Liberians United for Reconciliation and Democracy

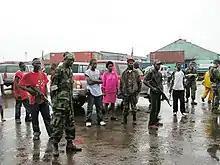
LURD commander "Gen. Cobra" with his guards

The Liberians United for Reconciliation and Democracy (LURD) was a rebel group in Liberia that was active from 1999 until the resignation of Charles Taylor ended the Second Liberian Civil War in 2003. While the group formally dissolved after the war, the interpersonal linkages of the civil war era remain a key force in internal Liberian politics.